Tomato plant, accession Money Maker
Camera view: horizontal (90 deg, fisheye); turntable rotation: 0 degrees
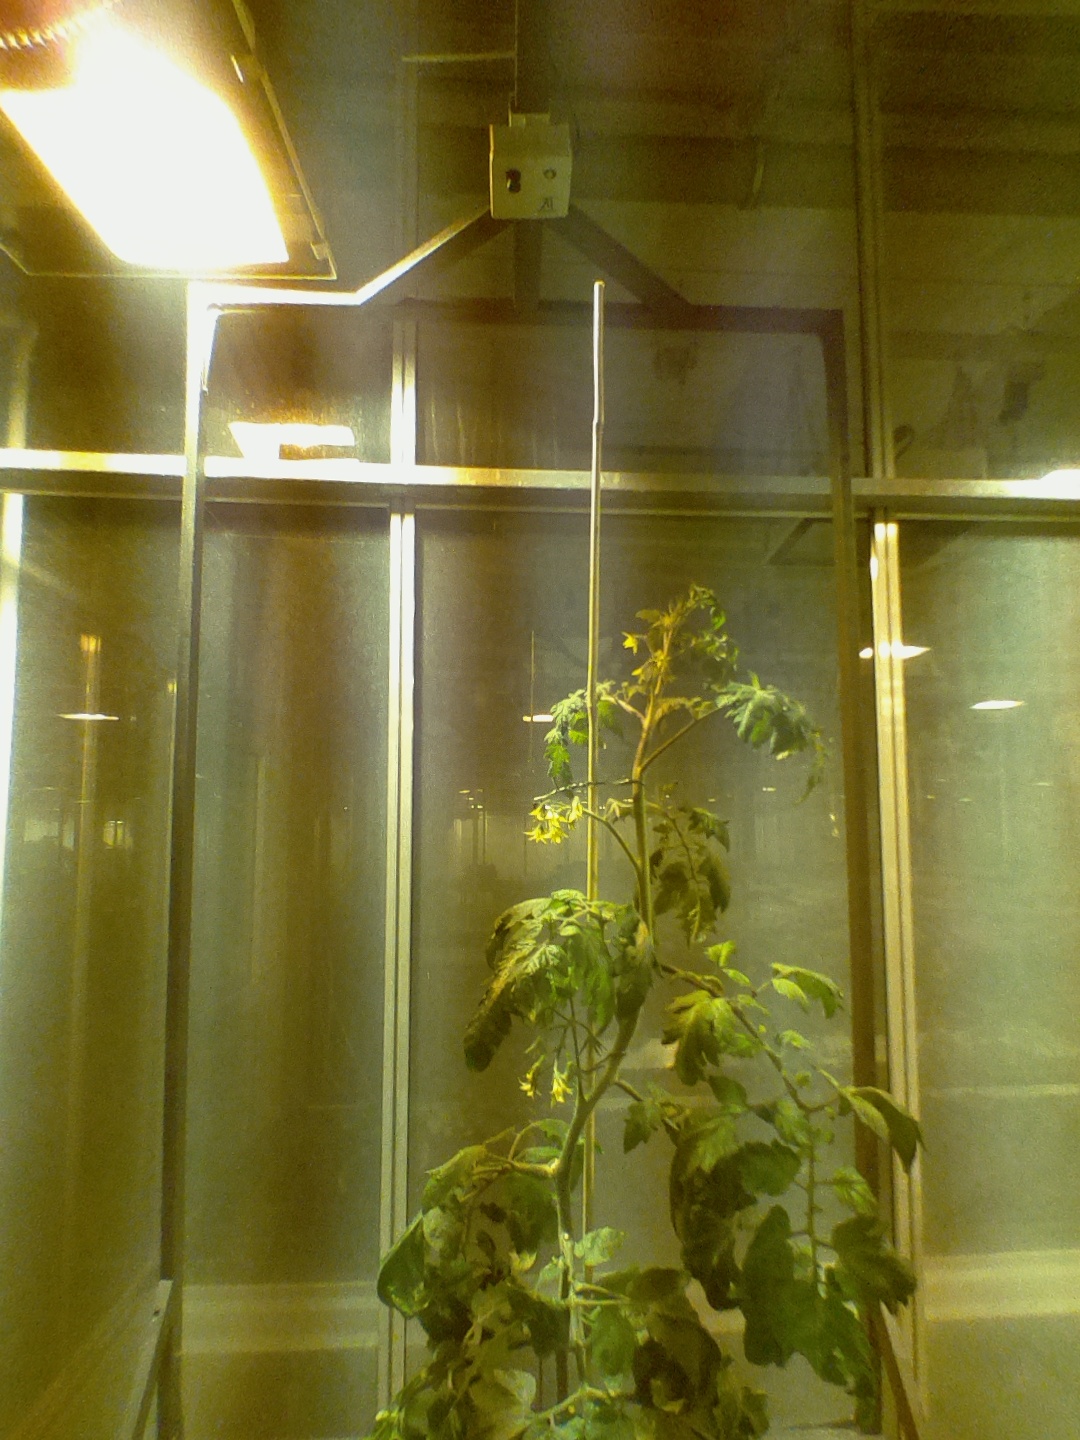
BBCH growth stage 69: End of flowering, 90%-100% of flowers open, more petals falling